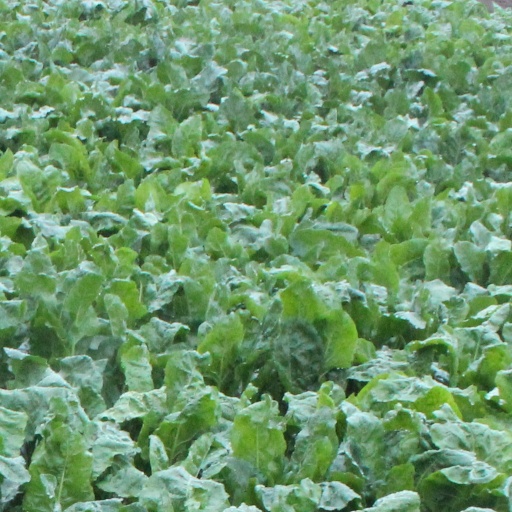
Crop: sugar beet